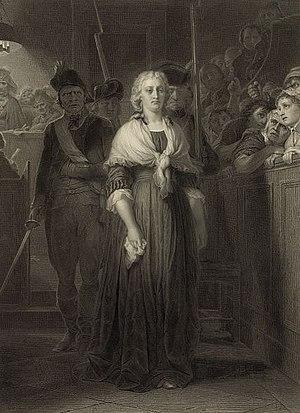
6 octobre : bataille de Treize-Septiers.
Le procès de Marie-Antoinette est la comparution de Marie-Antoinette d'Autriche devant le tribunal révolutionnaire, sous le nom de veuve de Louis Capet, du 14 au 16 octobre 1793, la proclamation de l'abolition de la royauté étant effective depuis le 21 septembre 1792 et de l'avènement de facto de la Première République française. Défendue par les avocats Claude François Chauveau-Lagarde et Guillaume Alexandre Tronsson, elle a à répondre aux accusations de trahison et de conspiration contre l'État.
15 vendémiaire :
Cette page concerne l'année 1793 du calendrier grégorien.